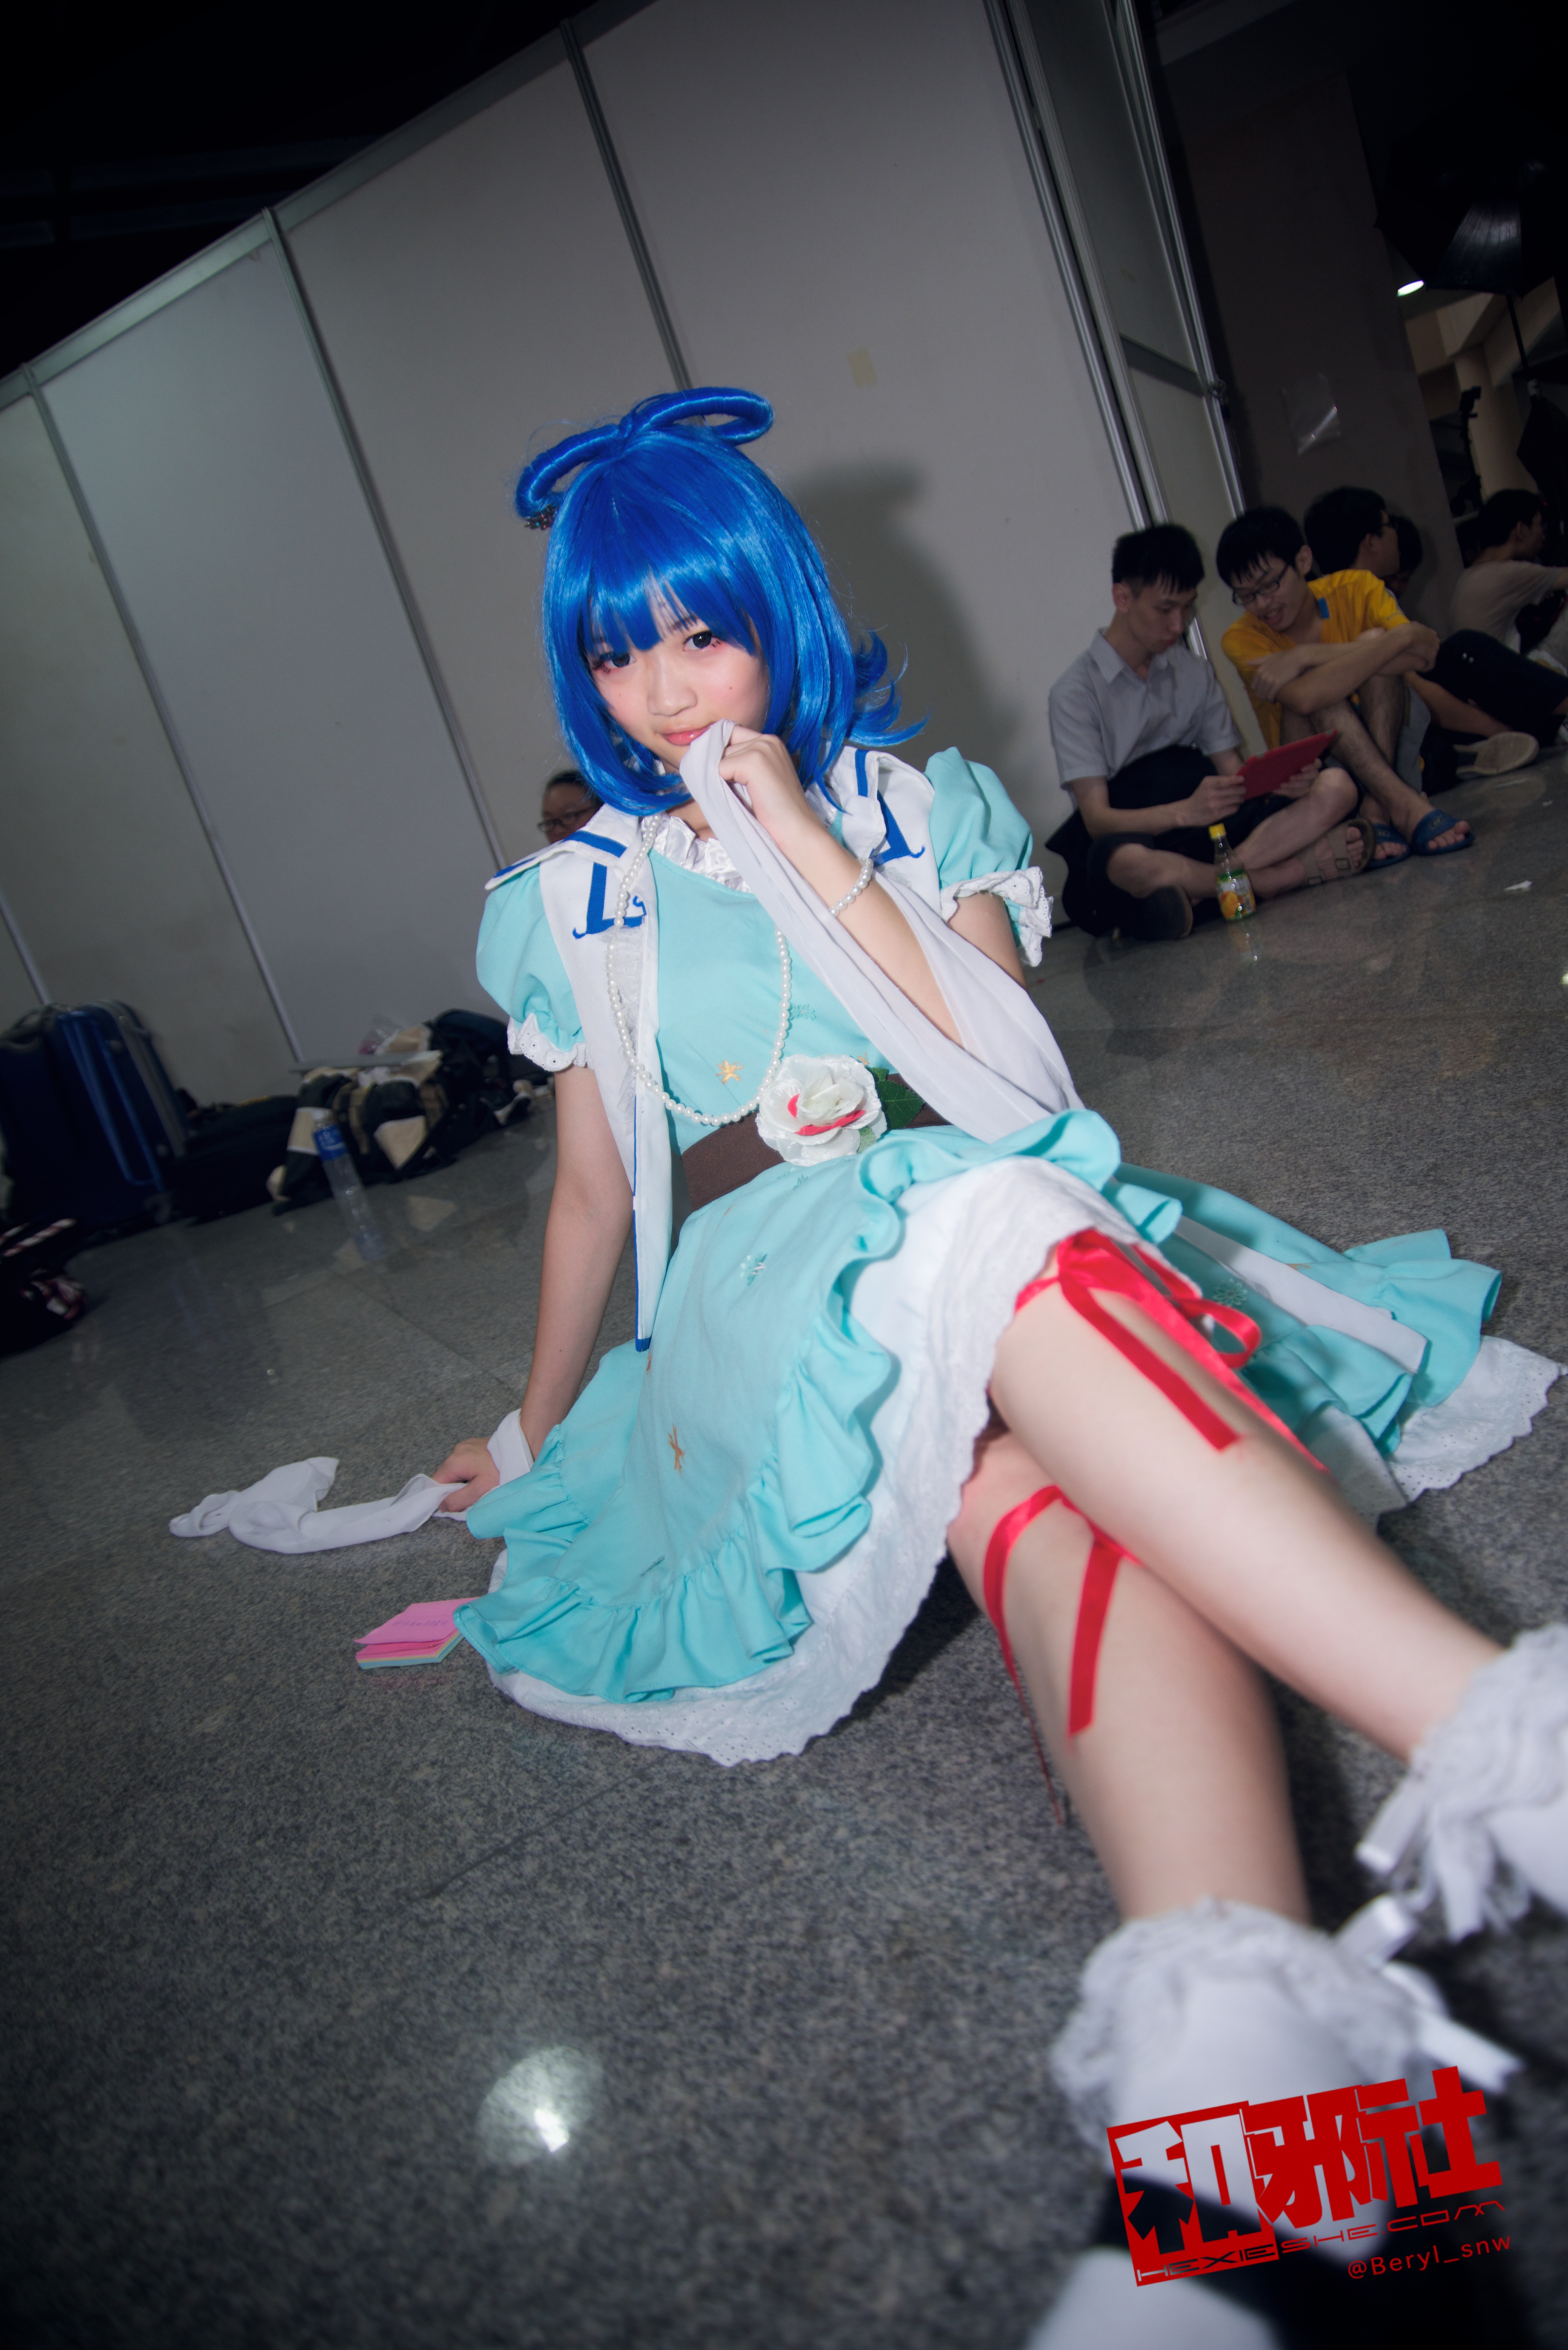
girl, cute, clothing, cosplay, girls, canton, costume, china, anime, comic, comiccon, guangzhou, acg, cos, convention